Santa Casa da Misericórdia of Macau

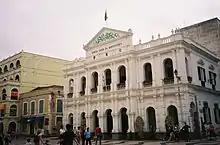
Façade of the Holy House of Mercy

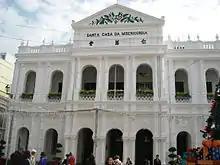
Facade of the Holy House of Mercy

The Holy House of Mercy of Macau, is a historic building in Senado Square, Sé, Macau. Established as a branch of the Santa Casa da Misericórdia, it was first built in 1569 on the orders of the Bishop of Macau, Belchior Carneiro Leitão.